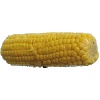
Label: Corn 1